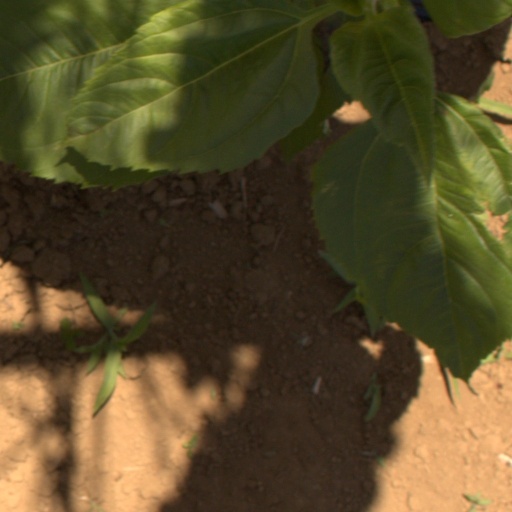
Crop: Jerusalem artichoke